History of the Jews in Pakistan

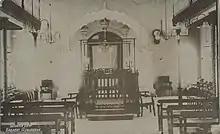
The interior of the Magain Shalome synagogue before its demolition

According to the 1881 census, there were 153 Jews in Sind Division, which is modern-day Sindh. In the Sindh Gazetteer of 1907, Edward Hamilton Aitken mentions that, according to the 1901 census, the total population of Jews in Sindh was 482, and almost all of them lived in Karachi. By 1919, this figure had risen to about 650. By 1947, there were about 1,500 Jews living in Sindh with the majority residing in Karachi. Most of these Jews were Bene Israel and they lived as traders, artisans, poets, philosophers and civil servants.